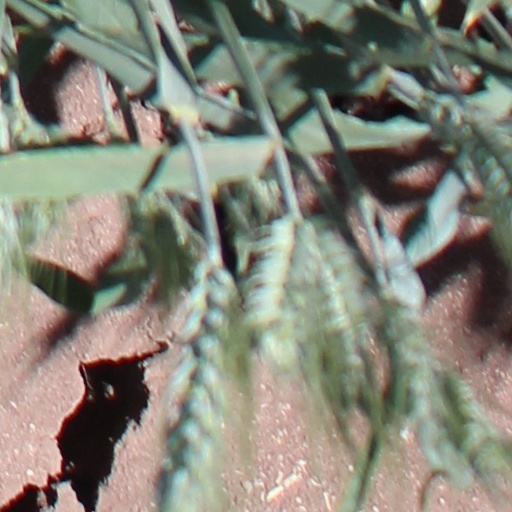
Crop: wheat